Kwajalein Atoll

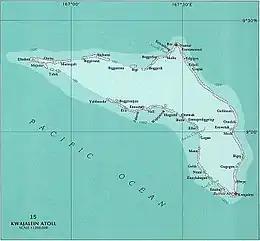
Map from National Atlas of the United States

Kwajalein is the 14th largest coral atoll as measured by area of enclosed water. Comprising 97 islands and islets, it has a land area of and surrounds one of the largest lagoons in the world, with an area of . The average height above sea level for all the islands is about .